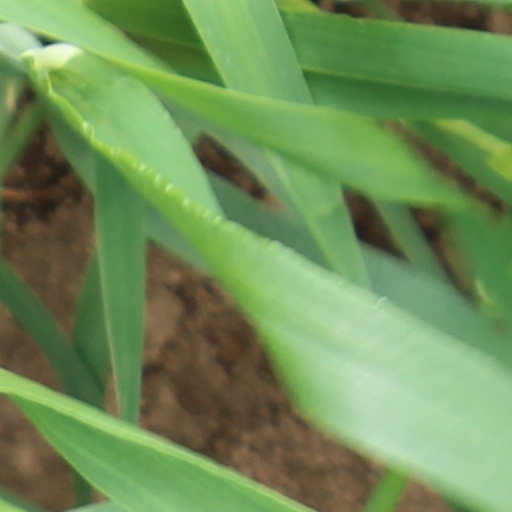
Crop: wheat